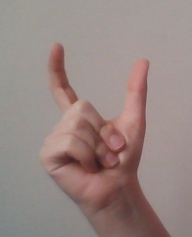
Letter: nun